Frank Sinatra

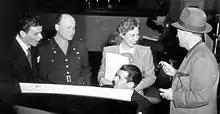
Sinatra (left) on the Armed Forces Radio in 1944 with Dinah Shore and Bing Crosby (right)

Sinatra became increasingly frustrated with the Harry James band, feeling that he was not achieving the major success and acclaim he was looking for. Sinatra's pianist and close friend Hank Sanicola persuaded him to stay with the group, but Sinatra left James in November 1939 to replace Jack Leonard as the lead singer of the Tommy Dorsey band. Sinatra earned $125 a week, appearing at the Palmer House in Chicago, and James released Sinatra from his contract.